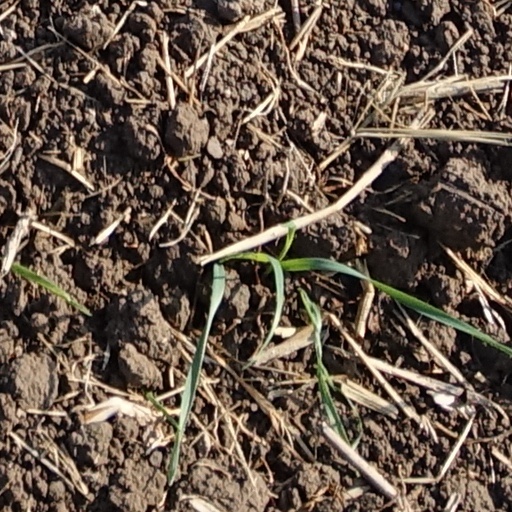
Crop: wheat